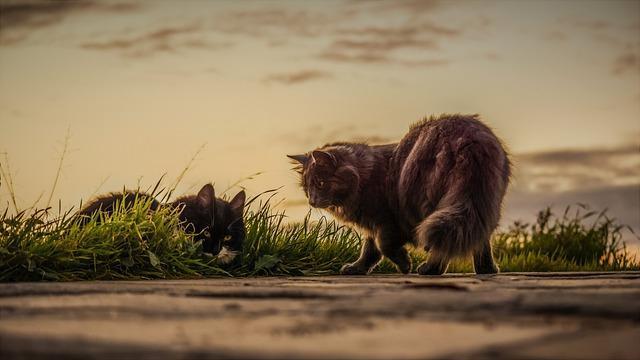
cat